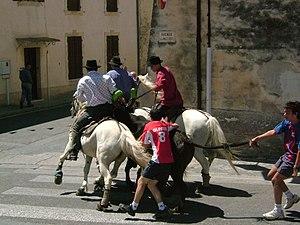
Congénies est une commune française située dans le département du Gard, en région Occitanie.